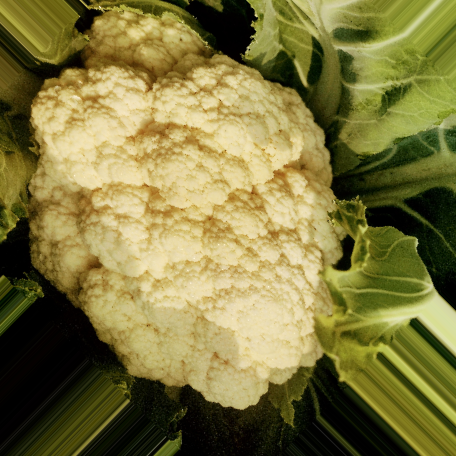
Label: Disease Free